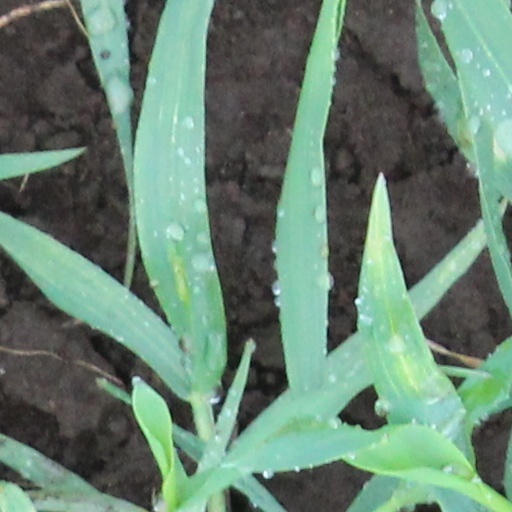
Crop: wheat